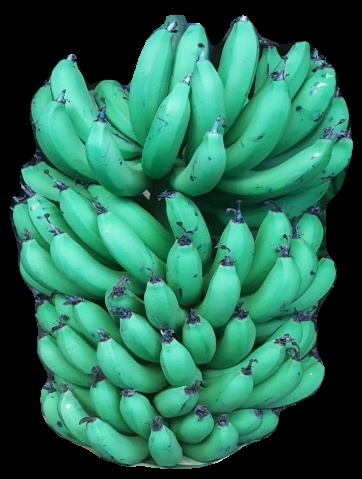
Variety: pachbale
Grade: grade1